Molly Taylor

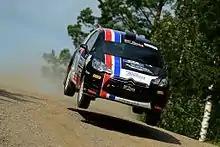
Driving Citroën DS3 R3T for United Business in WRC Rally Finland.

While working with her father at his rally school, Taylor was offered a car to compete in some local motorkhanas where she took first in class and placed ninth outright. It was during her time at the rally school with her father teaching her to be a safe driver that she decided to pursue a career in rallying.